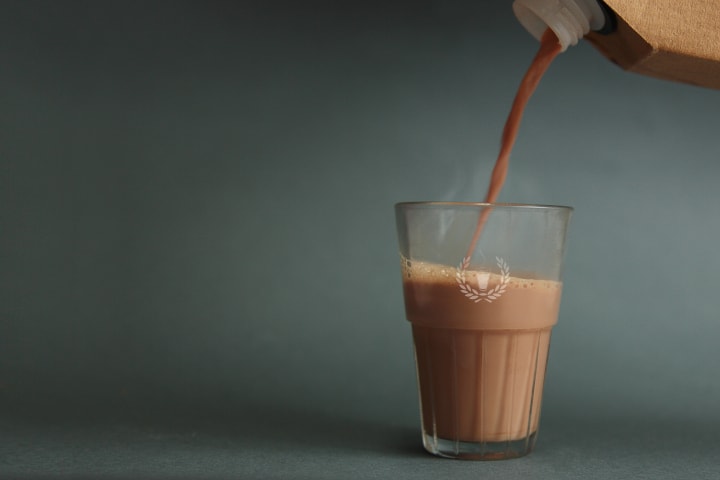
Dish: chai